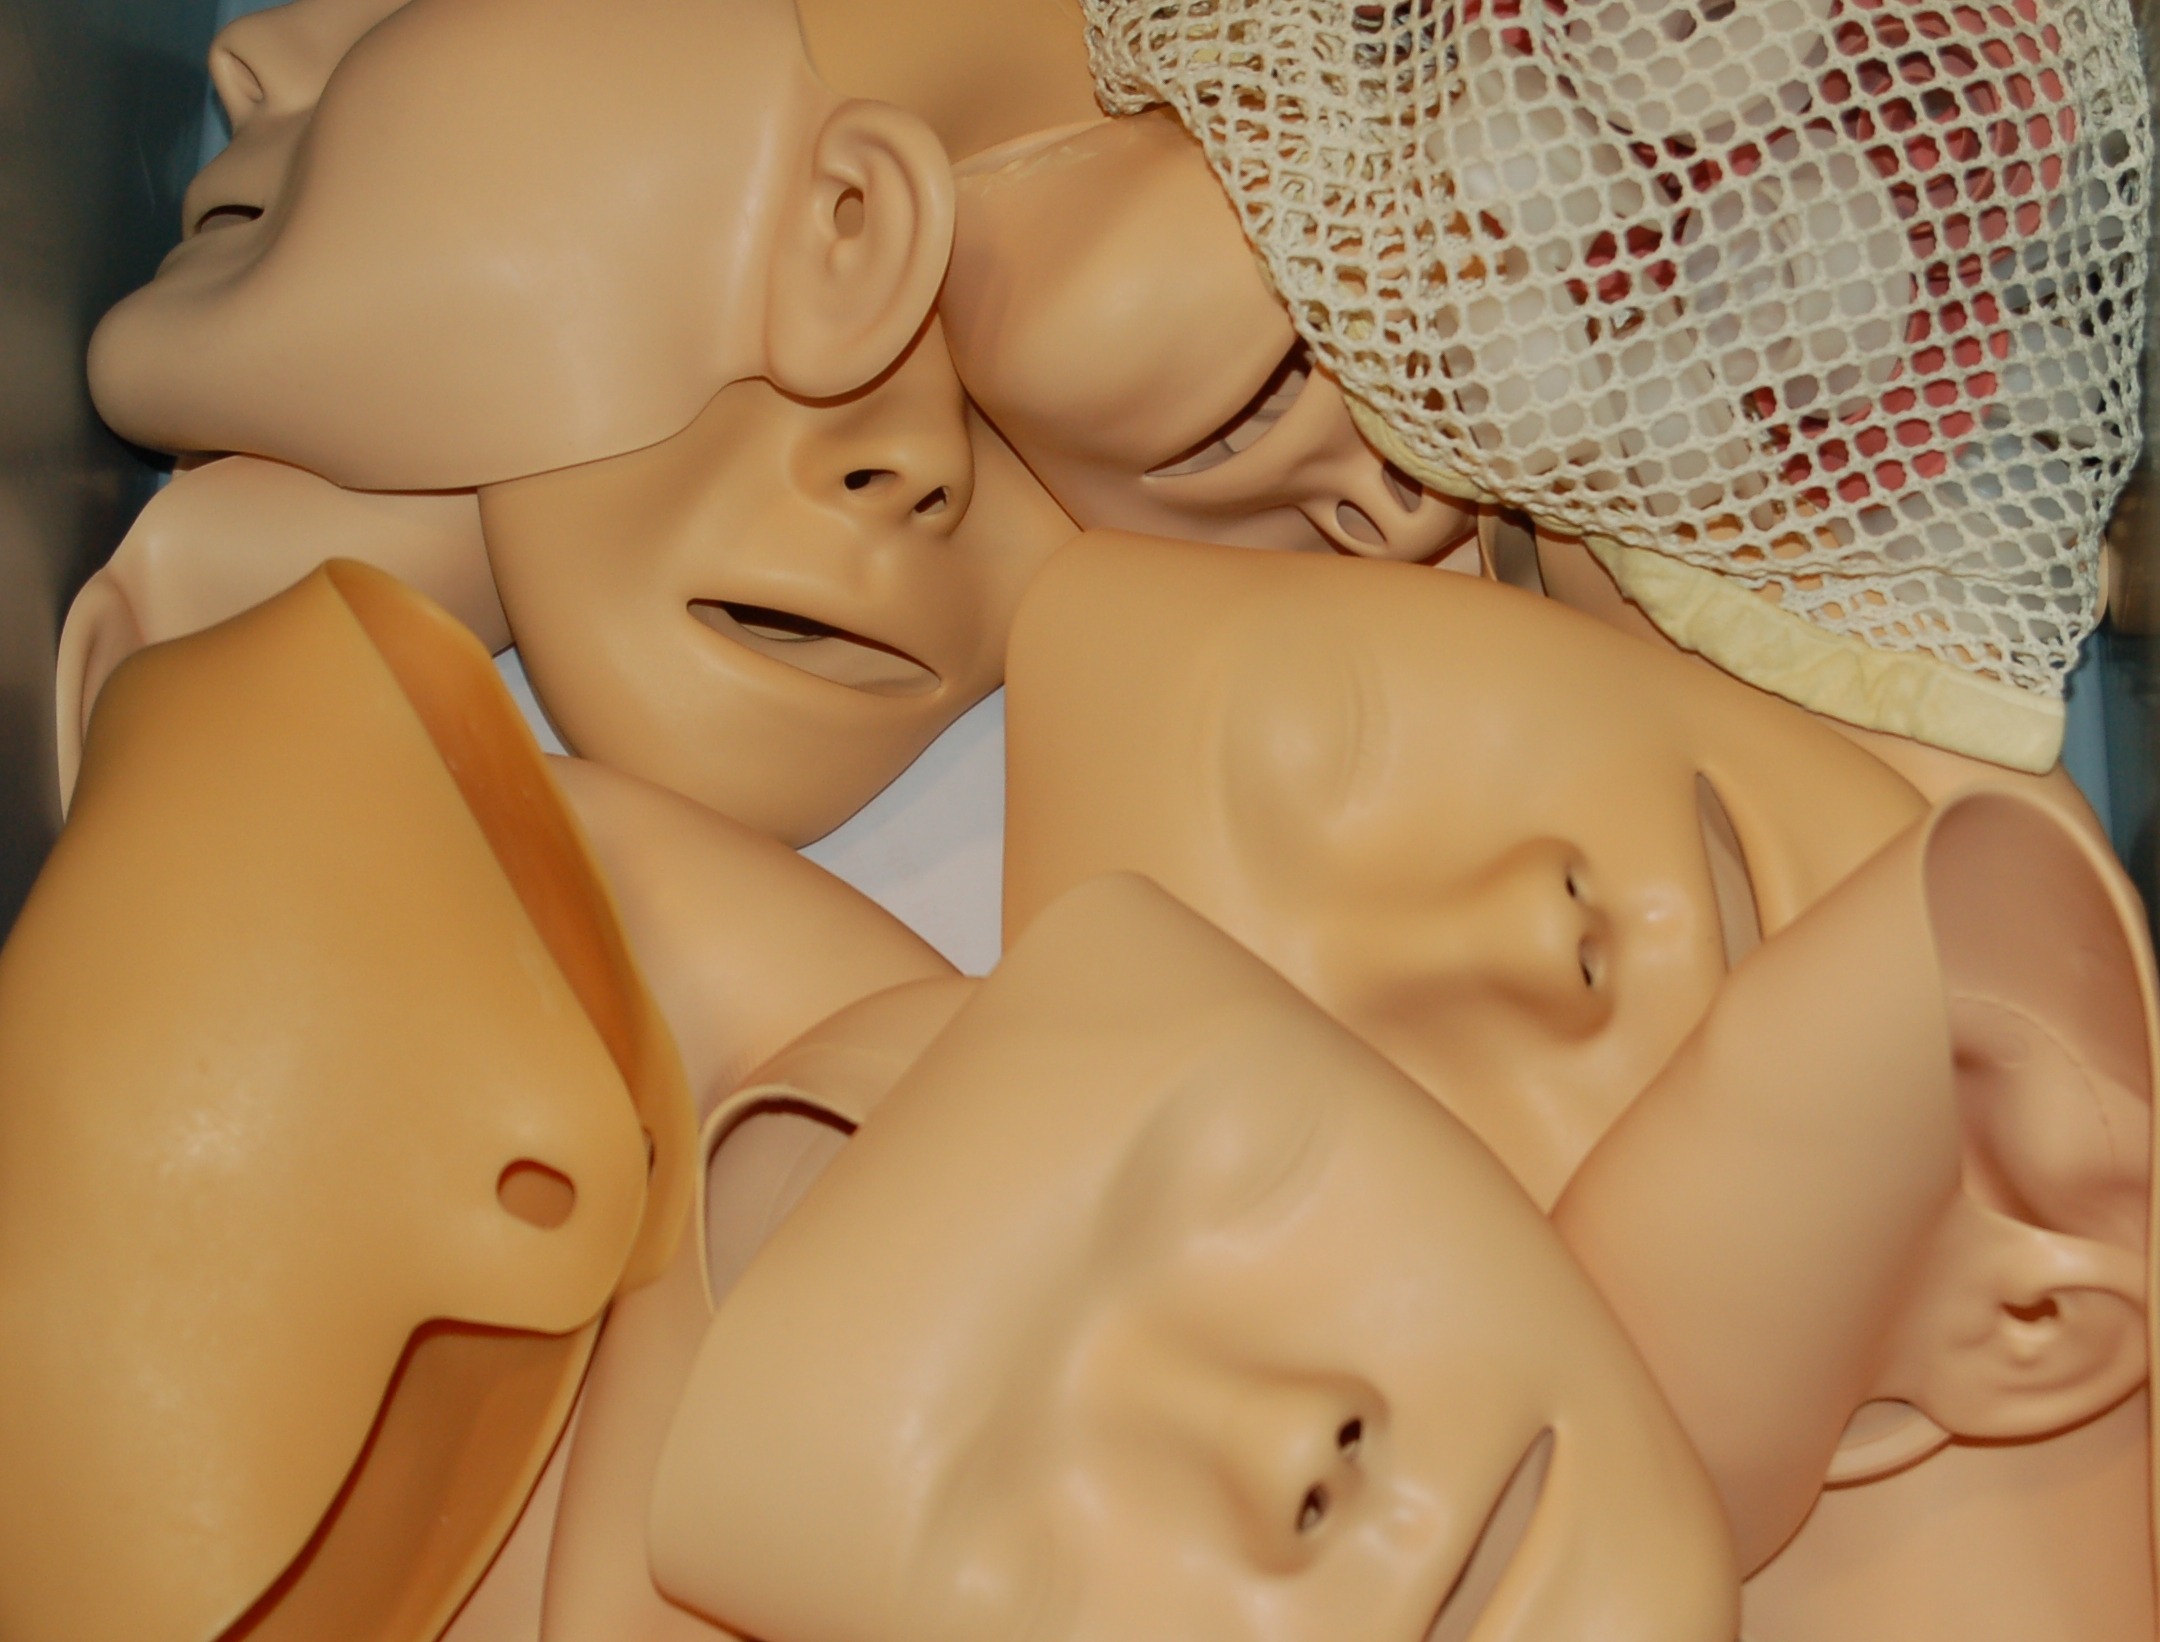
toy, mouth, chest, face, doll, nose, mask, head, skin, beauty, organ, interaction, abdomen, first aid, mouth to mouth, drc